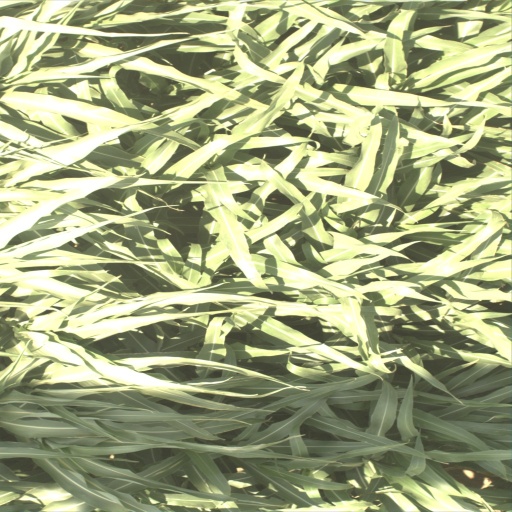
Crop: sorghum